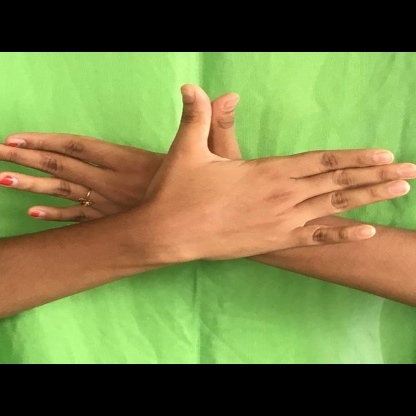
Mudra: Garuda